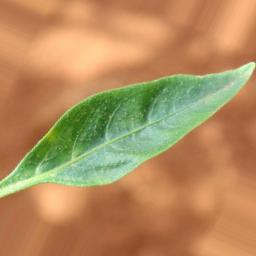
Label: healthy